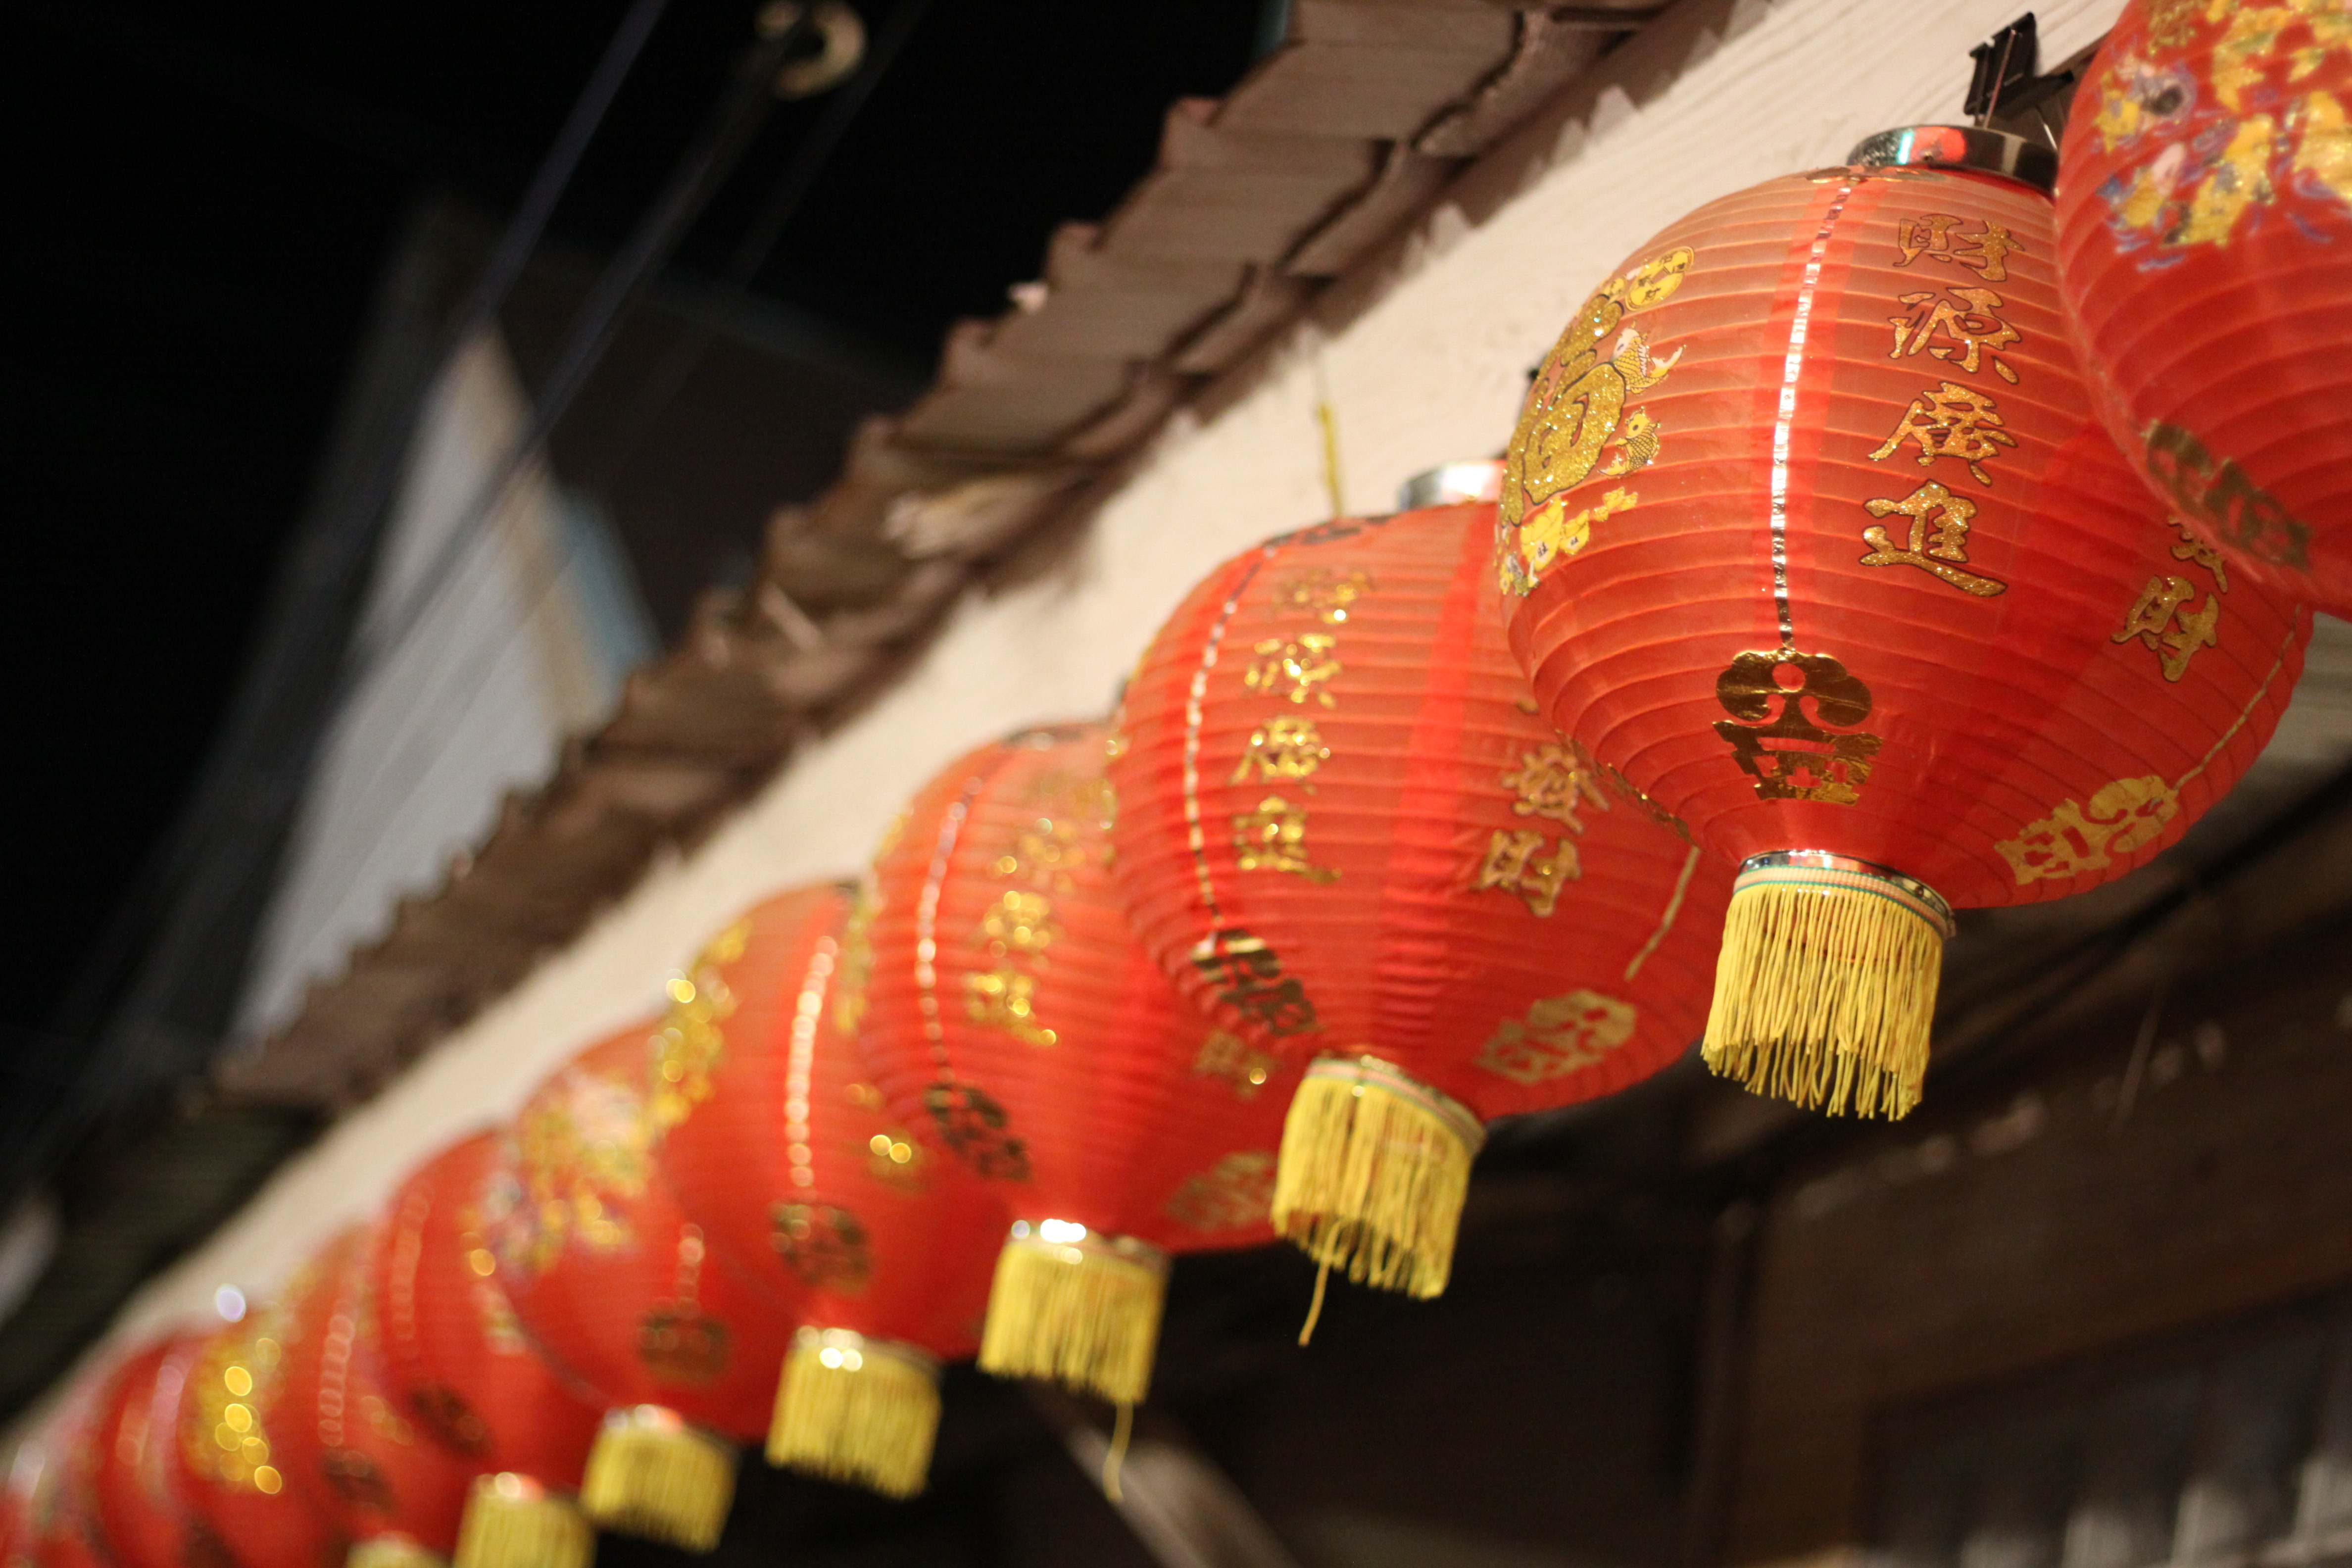
lantern, amber, gas, event, chinese new year, carmine, place of worship, metal, still life photography, temple, composite material